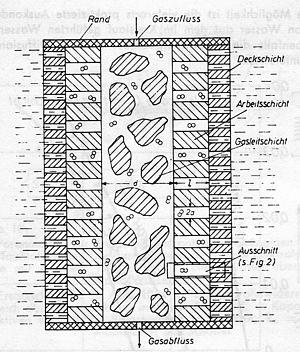
Les électrodes de diffusion de gaz sont des électrodes avec une conjonction d'une interface solide, liquide et gazeuse, et un catalyseur conducteur électrique supportant une réaction électrochimique entre le liquide et la phase gazeuse.